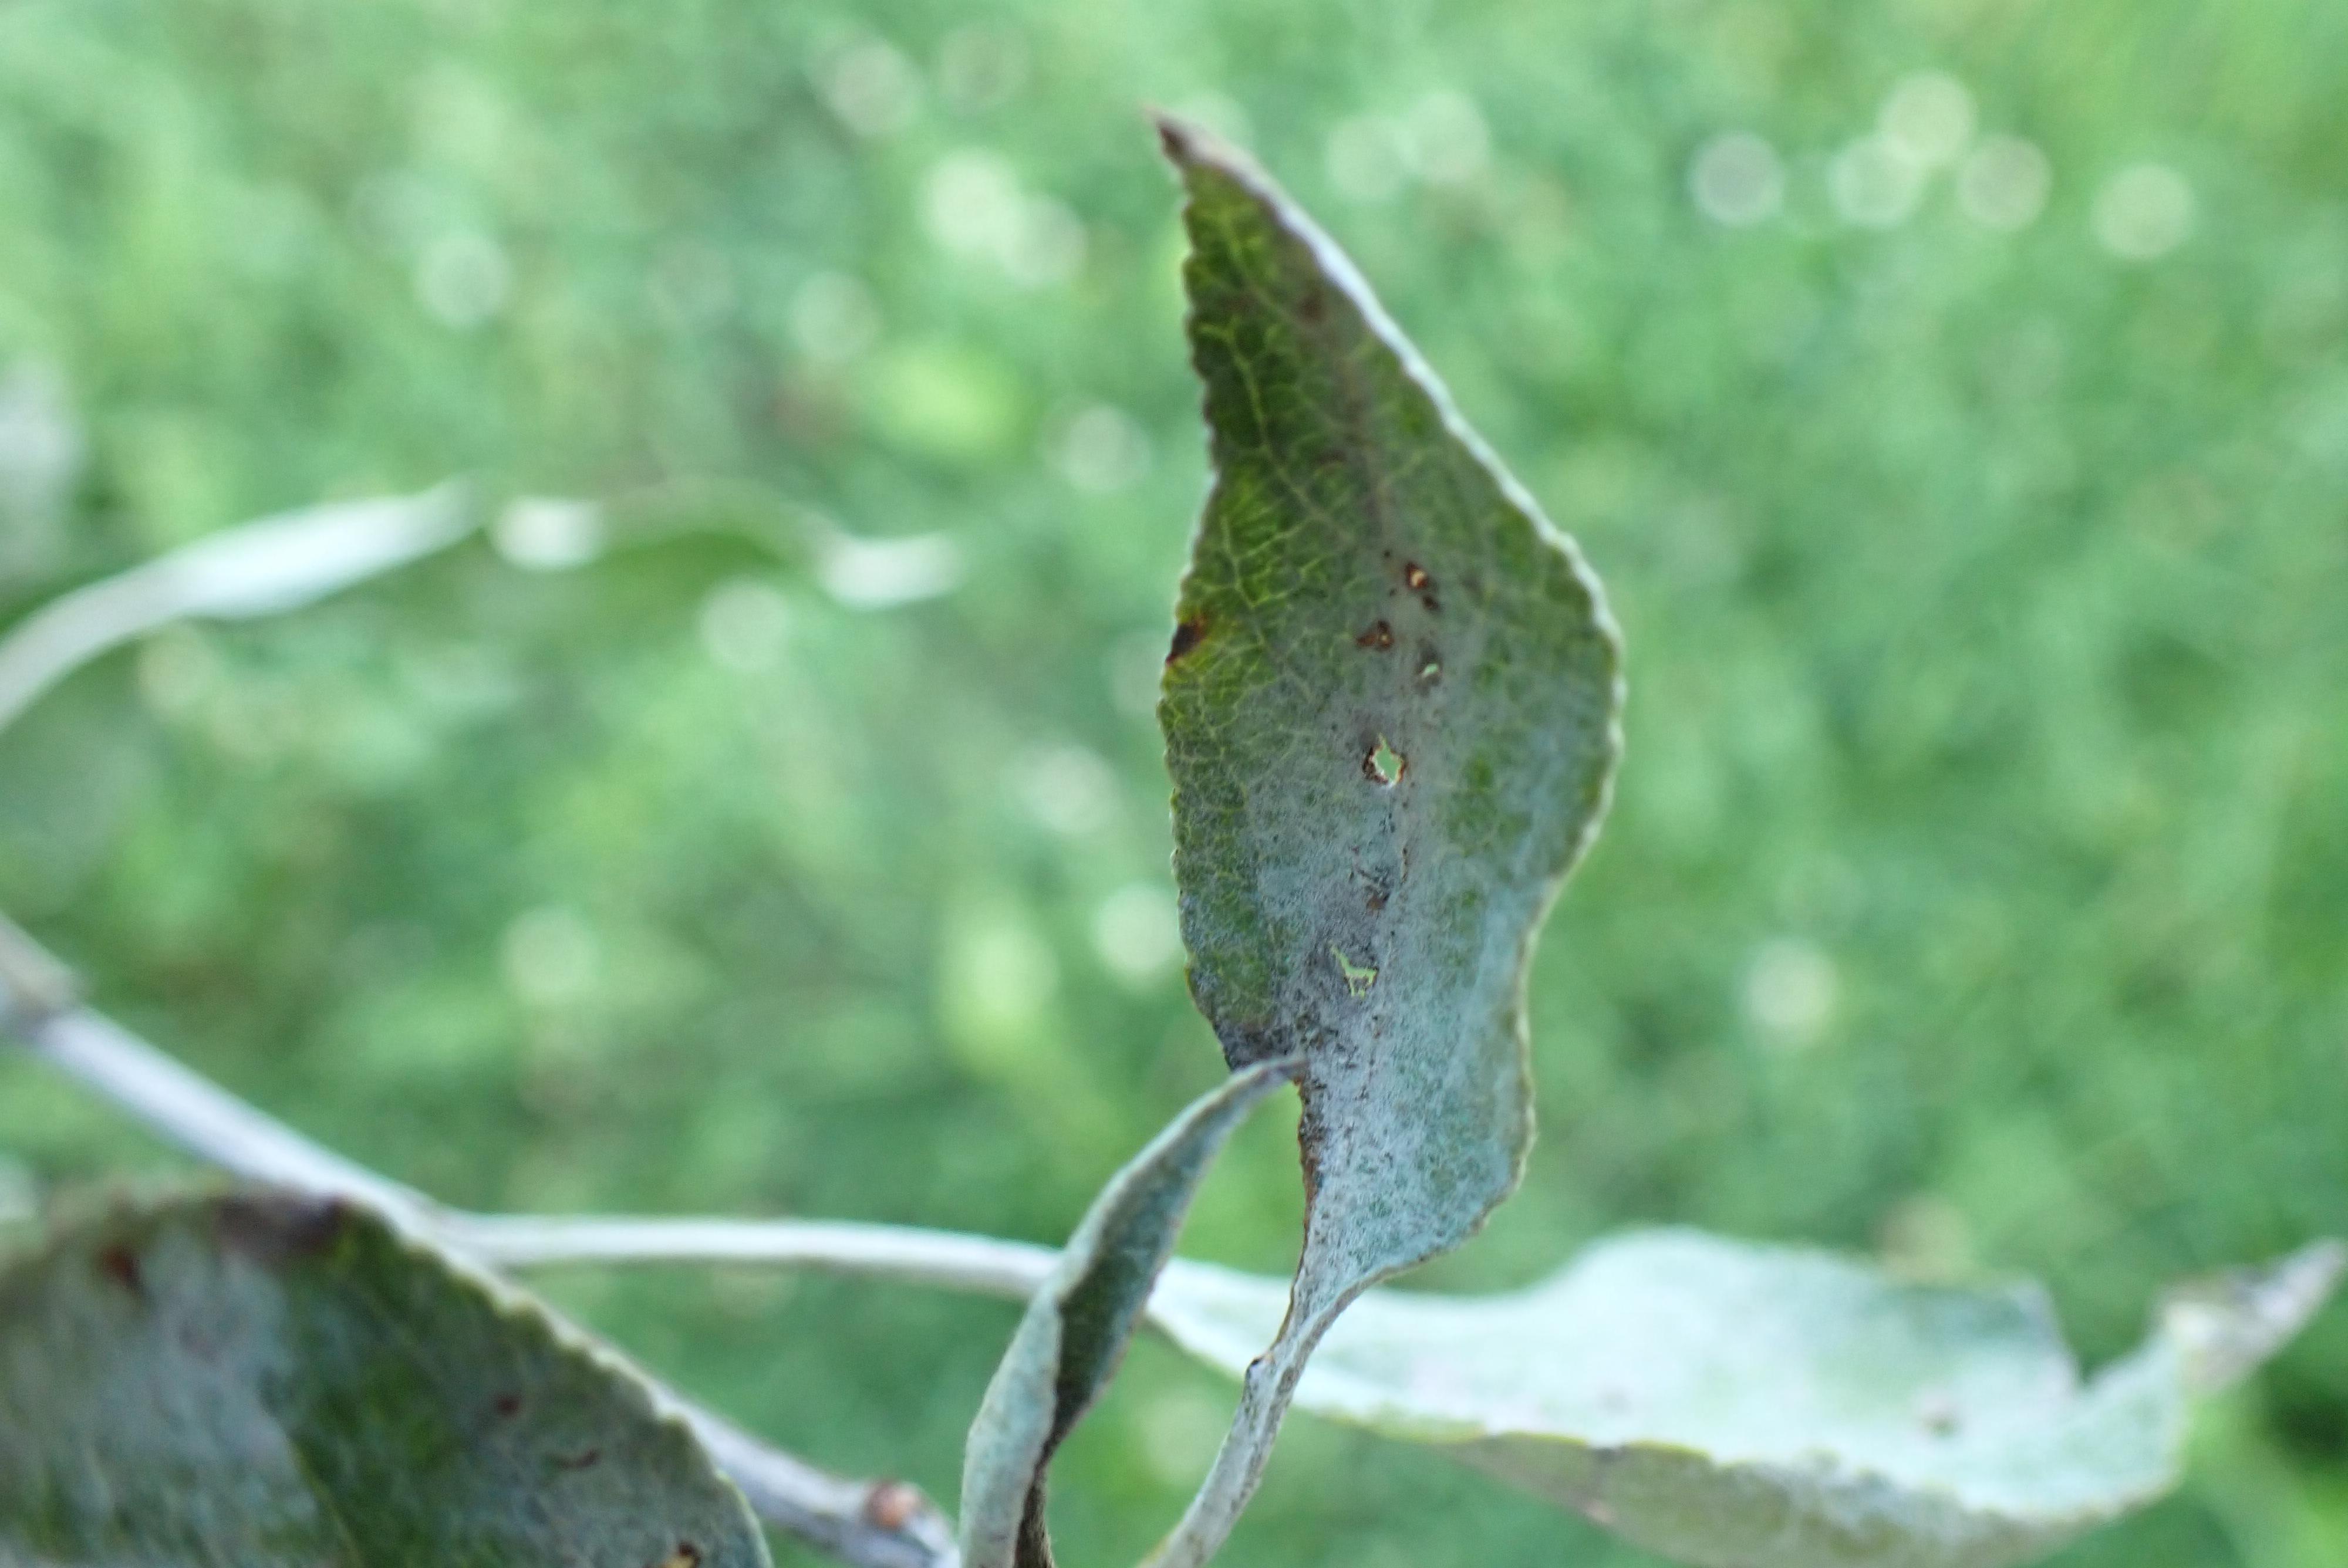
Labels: powdery_mildew